Garland

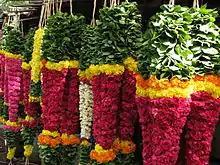
Heavy flower garlands for sale in Chennai, India

In countries of the Indian subcontinent, such as India and Pakistan, people may place garland around the necks of guests of honour, as a way of showing respect to them. Garlands are worn by the bridegroom in South Asian weddings.